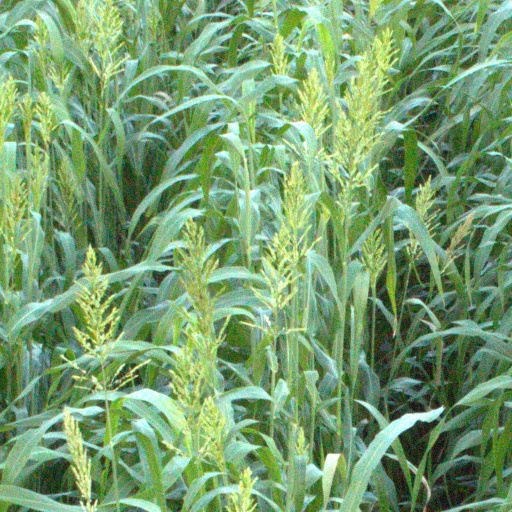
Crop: sorghum